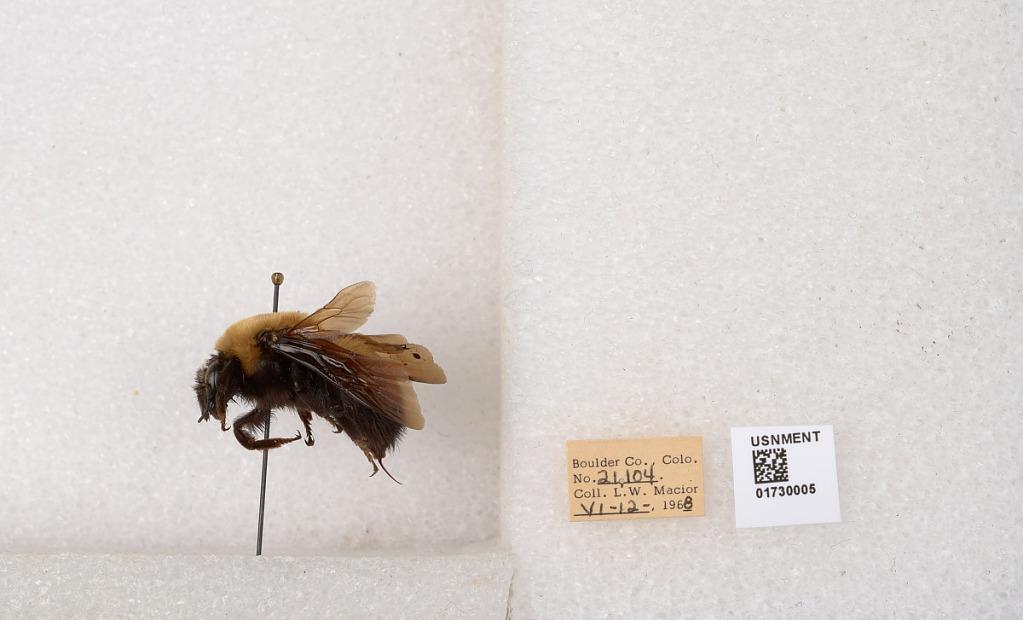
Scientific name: Bombus (Bombus) nevadensis Cresson